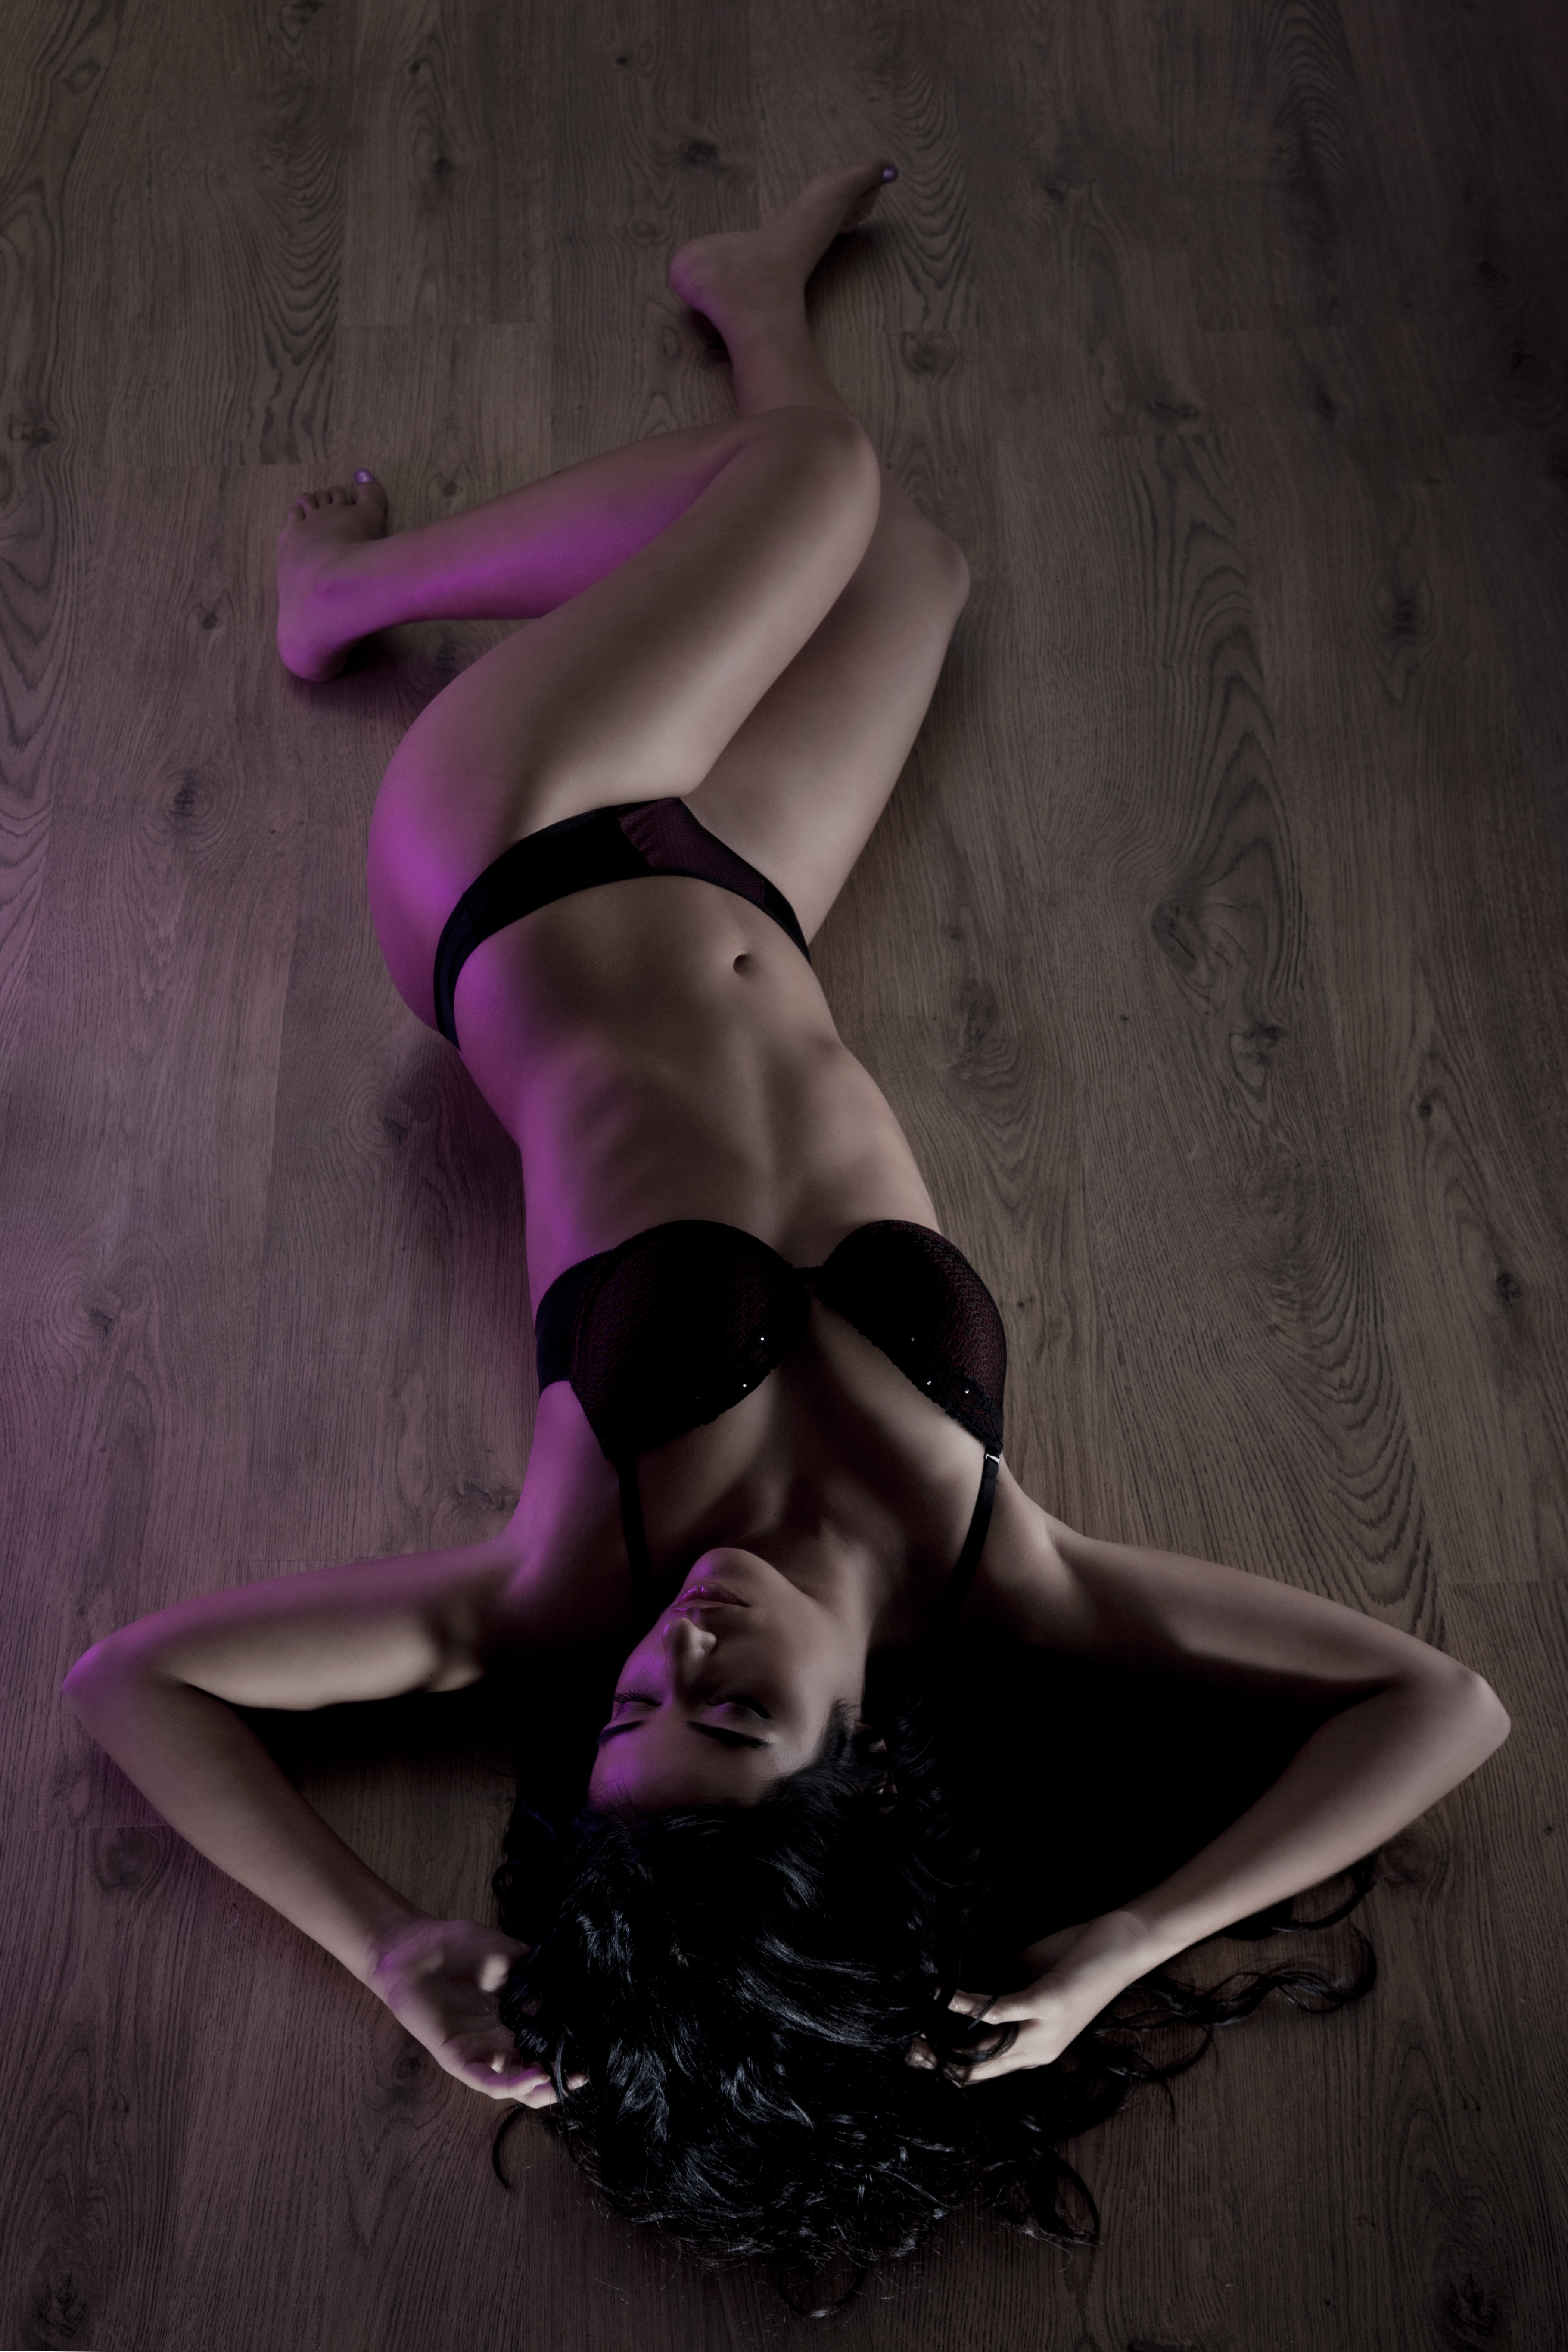
hand, woman, photography, dark, leg, dance, model, sitting, clothing, black, lady, human body, lingerie, sports, beauty, sexy, nu, installation, glamour, erotic, photo shoot, sense, human positions, art model, physical fitness